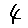
Label: 4